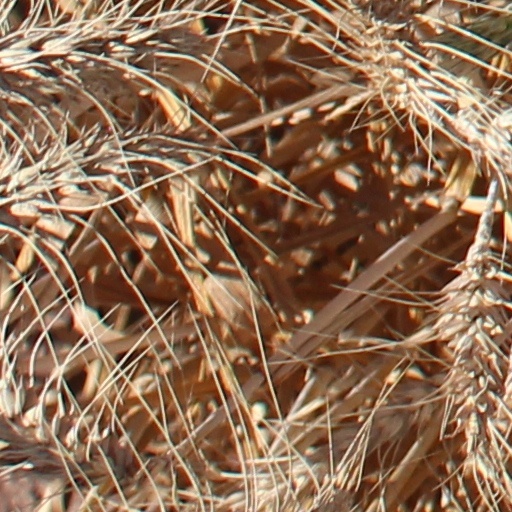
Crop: wheat